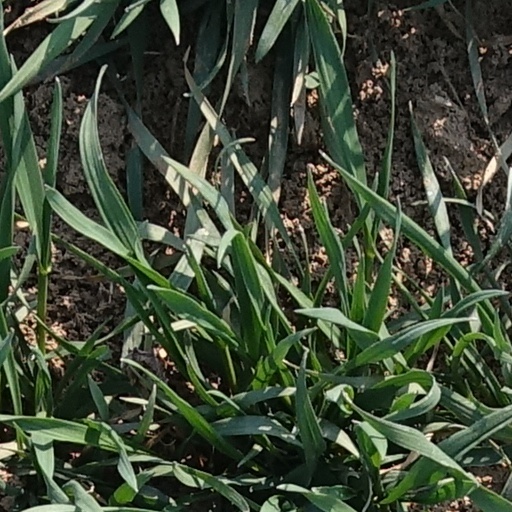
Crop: wheat